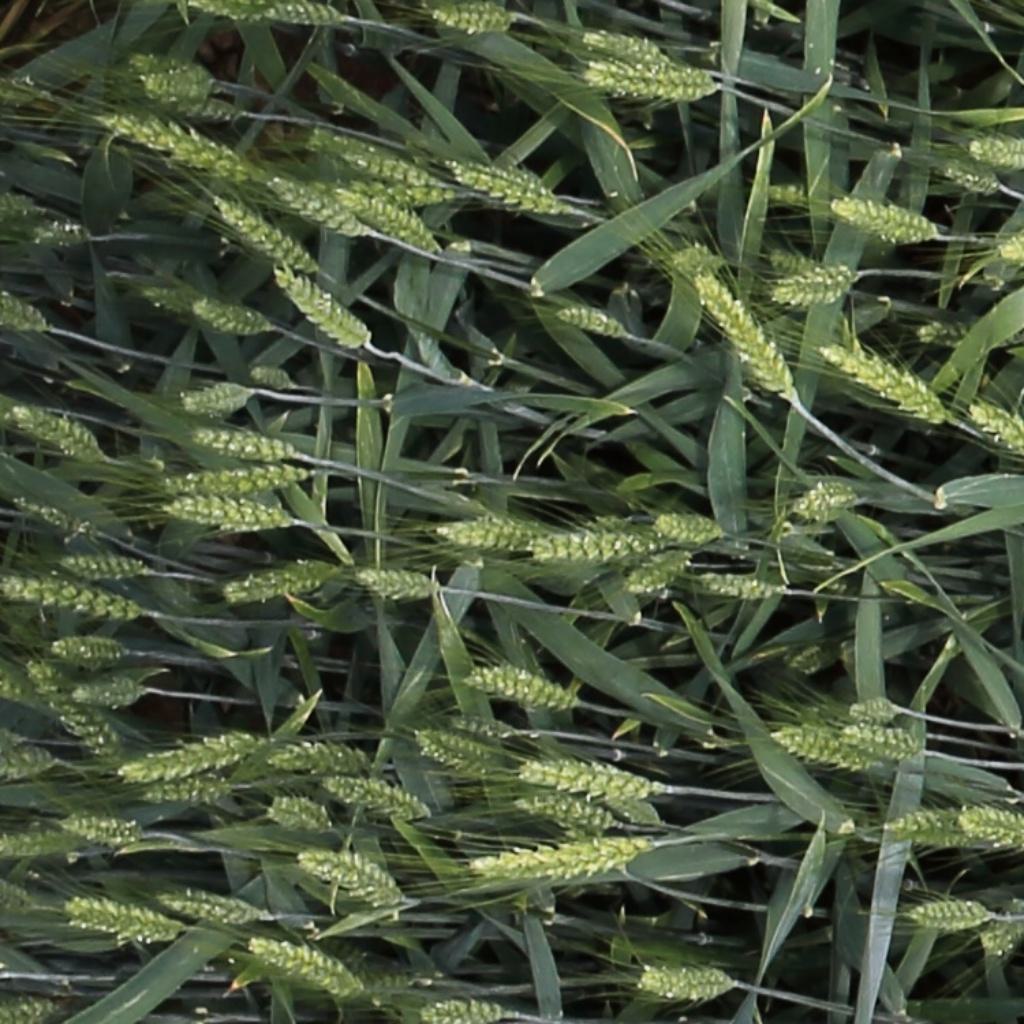
Country: Switzerland
Location: Usask
Wheat development stage: Filling